Custer Channel Wing

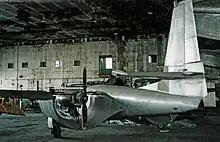
Rear view of the second CCW-5 showing the fixing of the pusher engine within the wing channels.

The second example "N5855V" was manufactured at the Custer factory. It again used a Baumann Brigadier fuselage and tail assembly. This aircraft first flew on . Although several firms expressed interest in production of the design, all failed to provide the necessary downpayment.